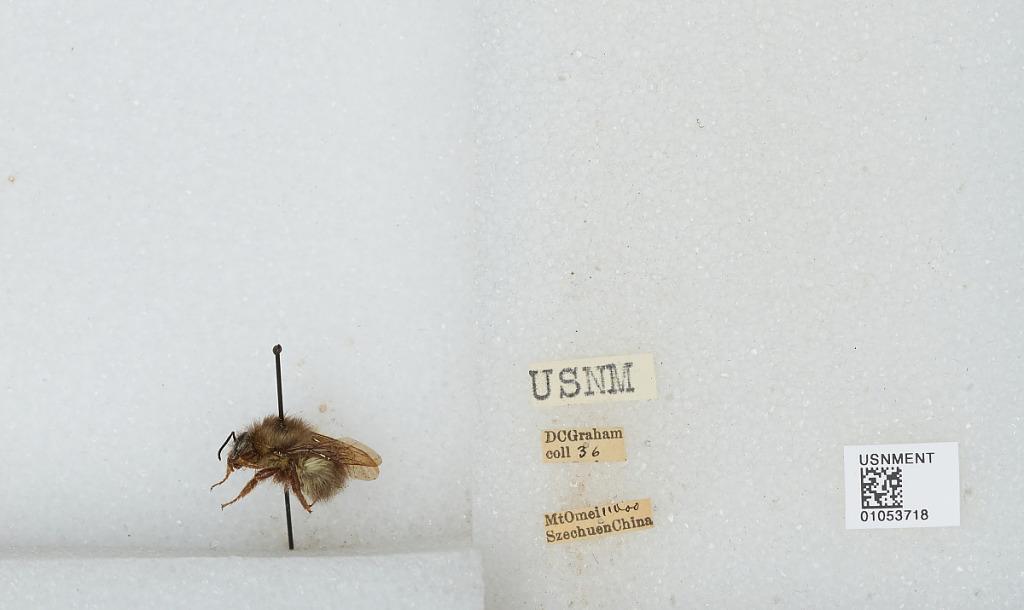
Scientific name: Bombus sp.
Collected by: D. Graham
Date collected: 1936--
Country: China
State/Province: Sichaun
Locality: Mount Emei